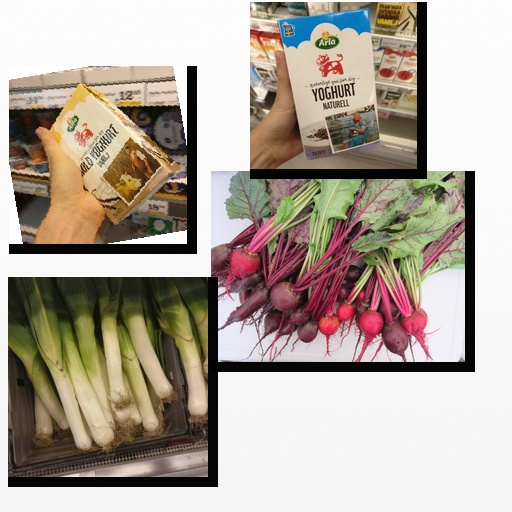
Food items: beetroot, natural_yogurt, vanilla_yogurt, leek